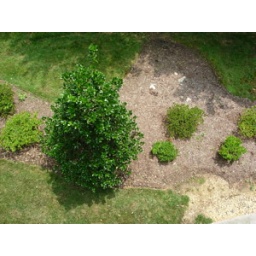
Photographed while I was standing on a bridge above them.